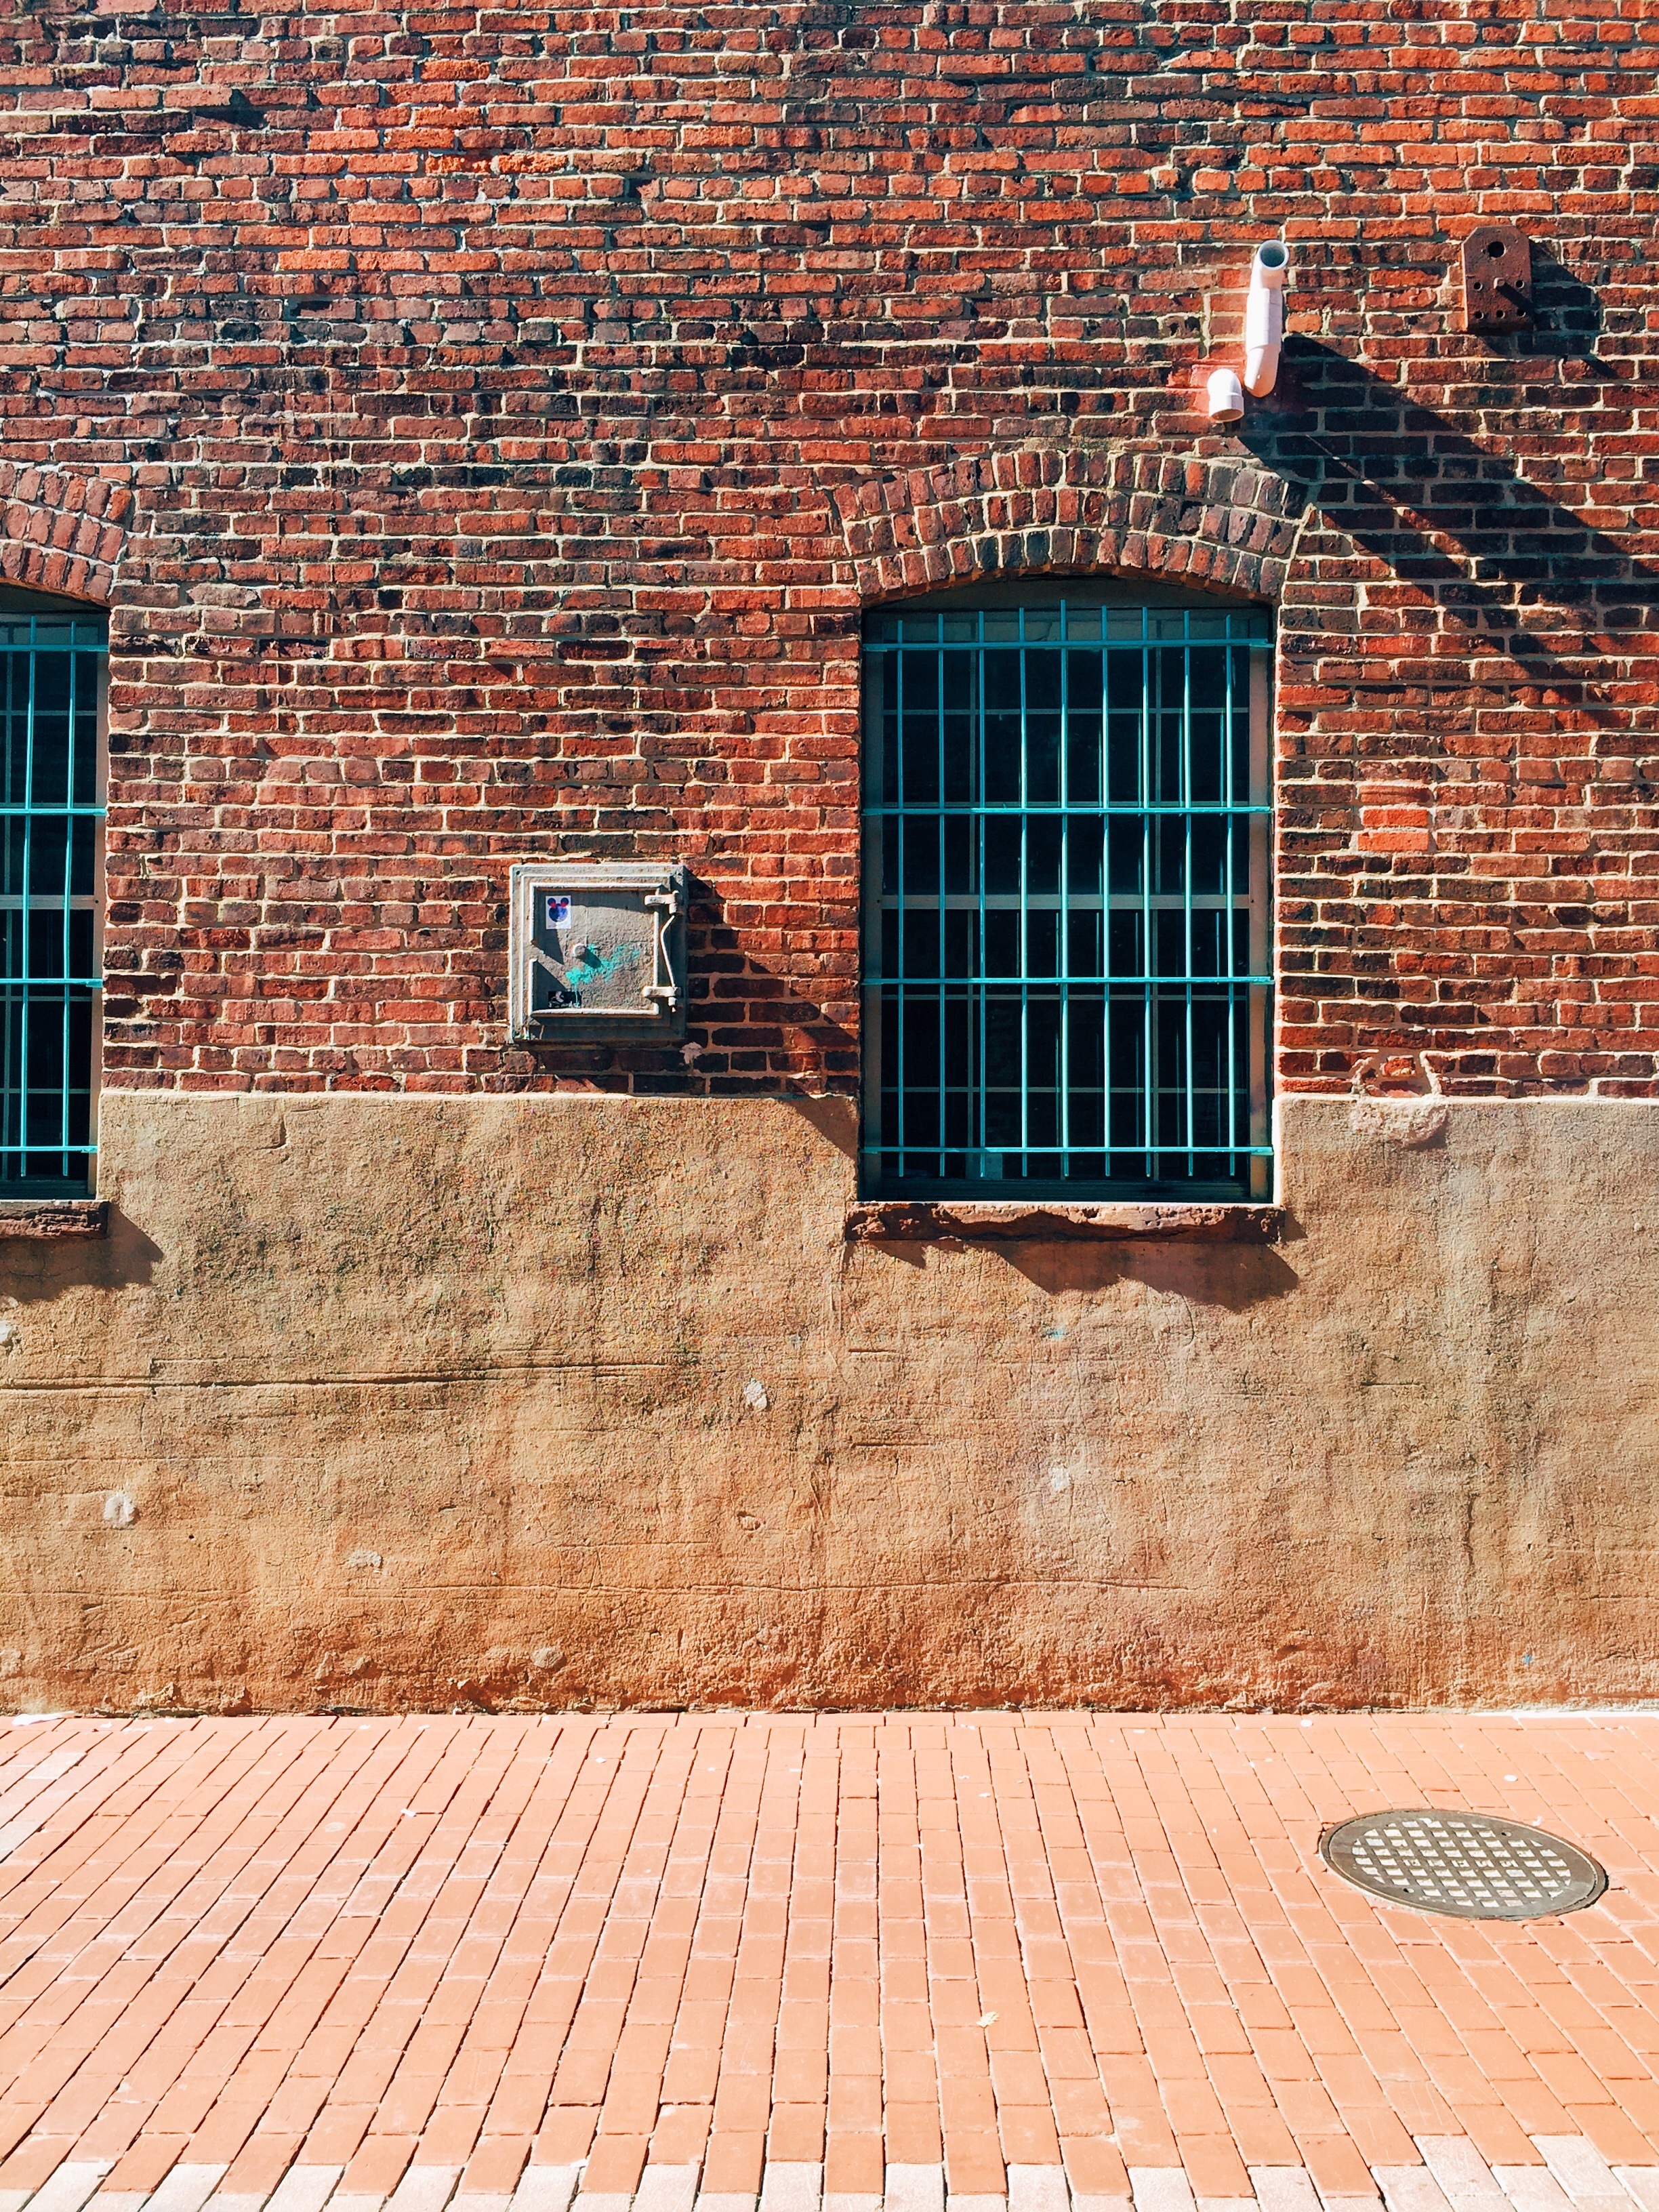
wood, floor, window, roof, wall, facade, tile, brick, material, hardwood, brickwork, flooring, outdoor structure